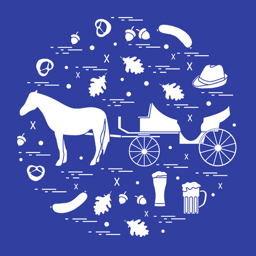
vector illustration with various symbols arranged in a circle .